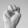
ASL letter: M